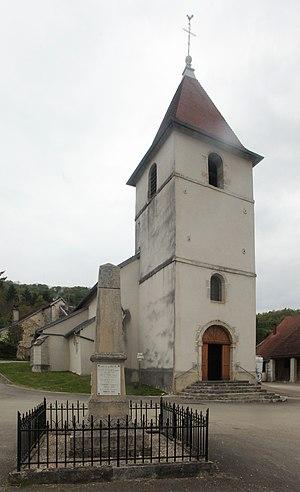
Église de Mesmay (Doubs).
Mesmay est une commune française située dans le département du Doubs en région Bourgogne-Franche-Comté. Les habitants se nomment les Taquins et Taquines.